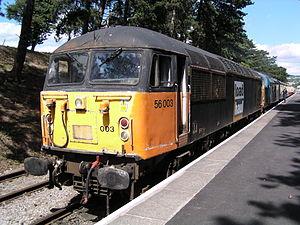
Electroputere est une compagnie roumaine fondée à Craiova en 1949, principal fournisseur national de matériel électrique de toutes sortes.
Les Classe 56 sont une série de 135 locomotives Diesel Co-Co en service sur le réseau des chemins de fer britanniques jusqu'en 2004. Conçues pour le trafic de fret lourd, elles sont entrées en service entre 1976 et 1983.